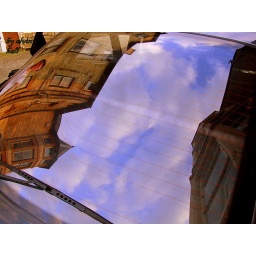
sky in my frends car